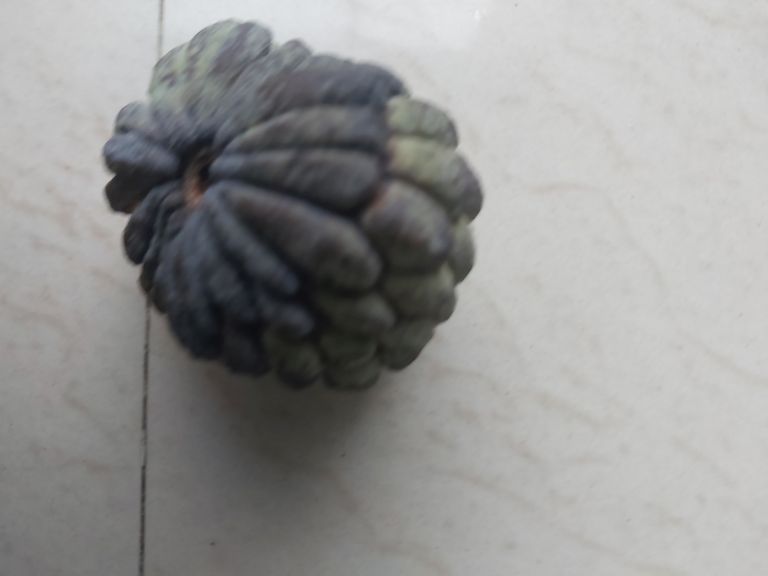
Disease label: Blank Canker